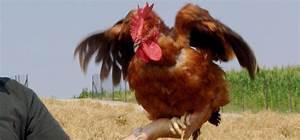
chicken